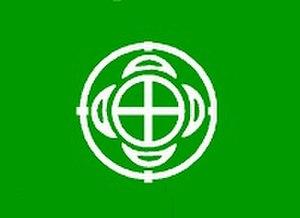
Takko est un bourg situé dans le district de Sannohe, au Japon.